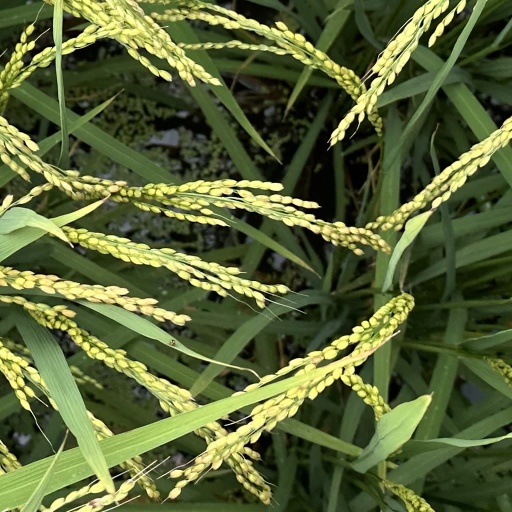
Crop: rice